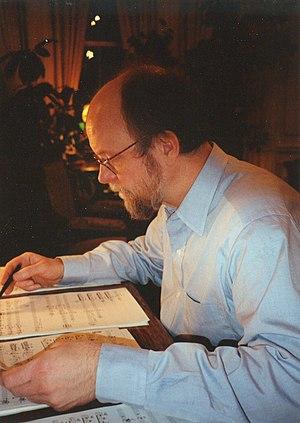
Charles Peter Wuorinen, né le 9 juin 1938 à New York et mort le 11 mars 2020 dans la même ville, est un compositeur américain. Il a reçu le prix Pulitzer de musique en 1970 et le prix MacArthur.
16 janvier : la Sonate pour deux pianos et percussion de Béla Bartók, créée à Bâle par le compositeur lui-même, sa femme, la pianiste Ditta Pásztory, et les percussionnistes Fritz Schiesser et Philipp Rühlig..